Semicolon

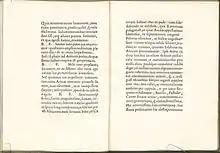
De Ætna. 1496 print by Aldine Press.

In 1496, the semicolon is attested in Pietro Bembo's book "" printed by Aldo Manuzio. The punctuation also appears in later writings of Bembo. Moreover, it is used in 1507 by Bartolomeo Sanvito, who was close to Manuzio's circle.